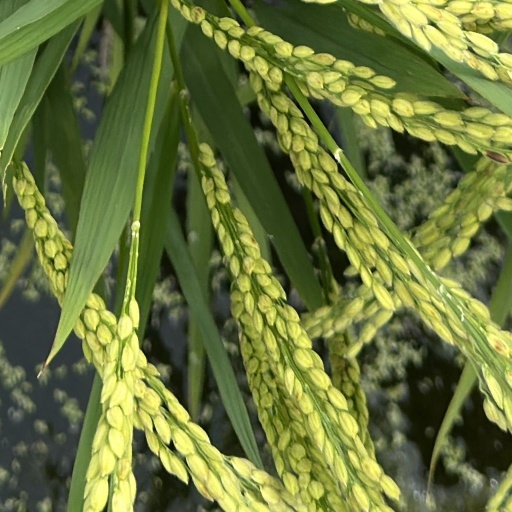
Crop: rice